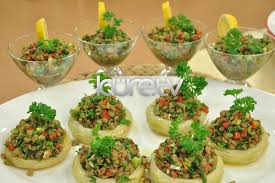
Yemek: enginar